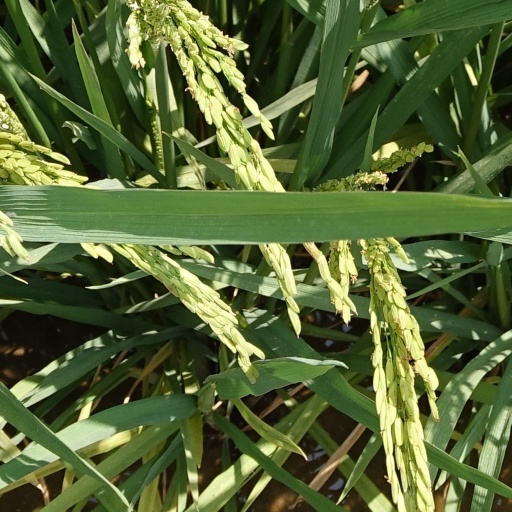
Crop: rice